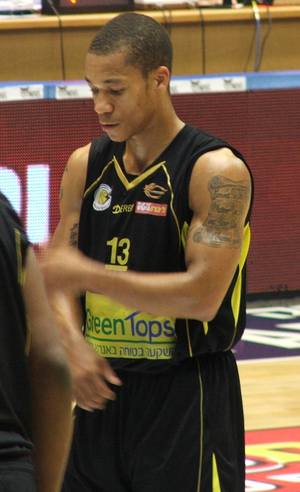
Cet article liste les effectifs des équipes participant au Championnat d'Europe de basket-ball 2015.
Jerome J. Randle né le 21 mai 1987 à Chicago, illinois est un joueur américain de basket-ball jouant au poste de meneur.